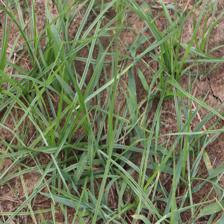
Label: Grass